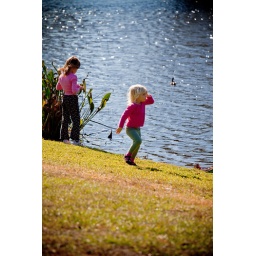
The girls on a walk around the lake at Lake Island Park, Winter Park.